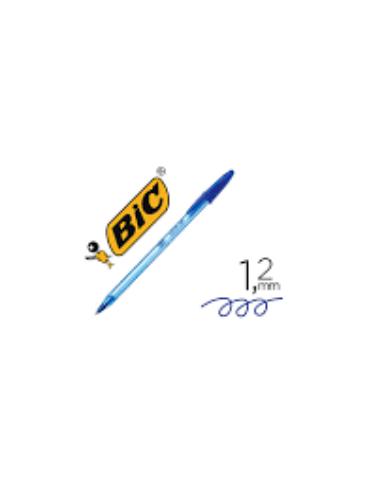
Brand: bic cristal
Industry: Necessities